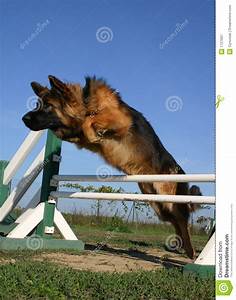
Label: dog